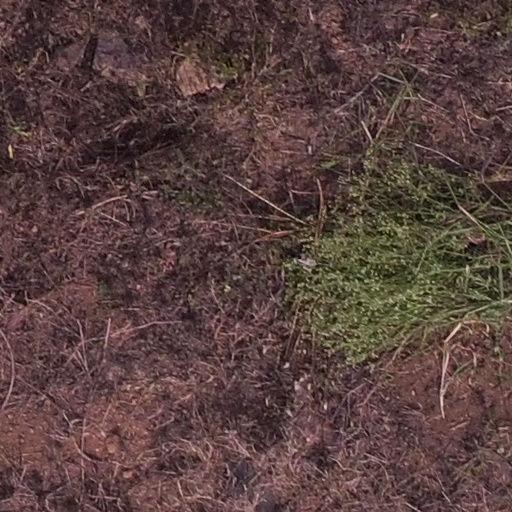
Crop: maize; corn